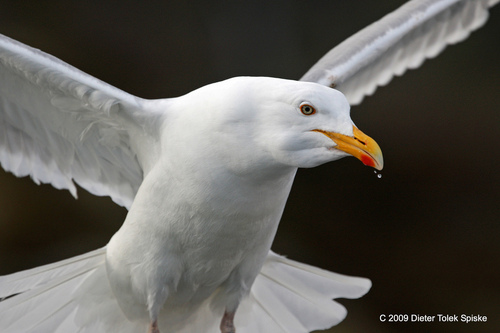
this bird has all white feathers and a yellow downward curved bill with a red spot on the underside near the tip.
this is a large white bird with large wings and a curved beak.
a medium sized bird with a bill that curves downwards, and white wings
this white bird has an orange beak that curves down.
a large white bird with small eyes and red on the tip of its beak.
this is a bird with a white body, wings and head with a long, curved orange beak with a red patch on the bottom of the beak.
the large bird is white in color with a crooked bill that is yellow.
white bird yellow beep long wings feather tail
this is a large bodied white bird with a large grey and white wings, and a large yellow beak with a slight downward hook and a red dot on the bottom tip of the beak.
this bird has a white crown, white primaries, and a white belly.
Species: Herring Gull